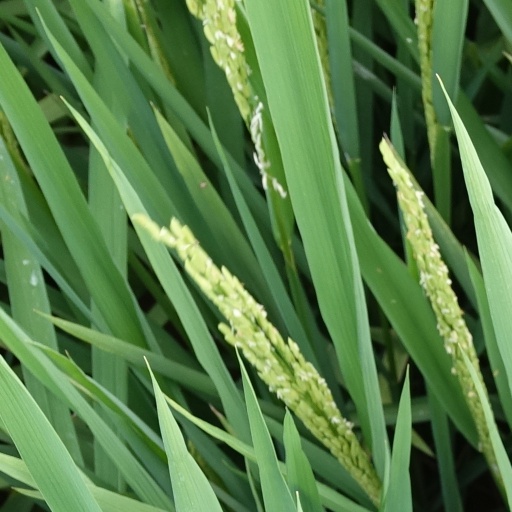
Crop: rice